Jai Lal Ubhi

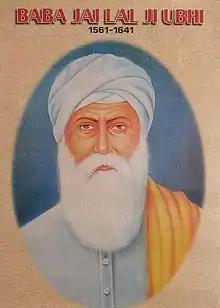
Baba Jai Lal Ji Ubhi

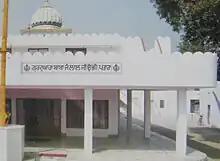
Baba Jai Lal Ji Gurdwara, at Jalandhar Cantonment, Punjab, India

Baba Jai Lal Ji Ubhi (Punjabi:ਬਾਬਾ ਜੈ ਲਾਲ ਜੀ ਉੱਭੀ) (June 1561 - 1641) is a Sikh religious figure who is venerated for his religious devotion and service to the fifth Sikh Guru, Guru Arjan Dev Ji.